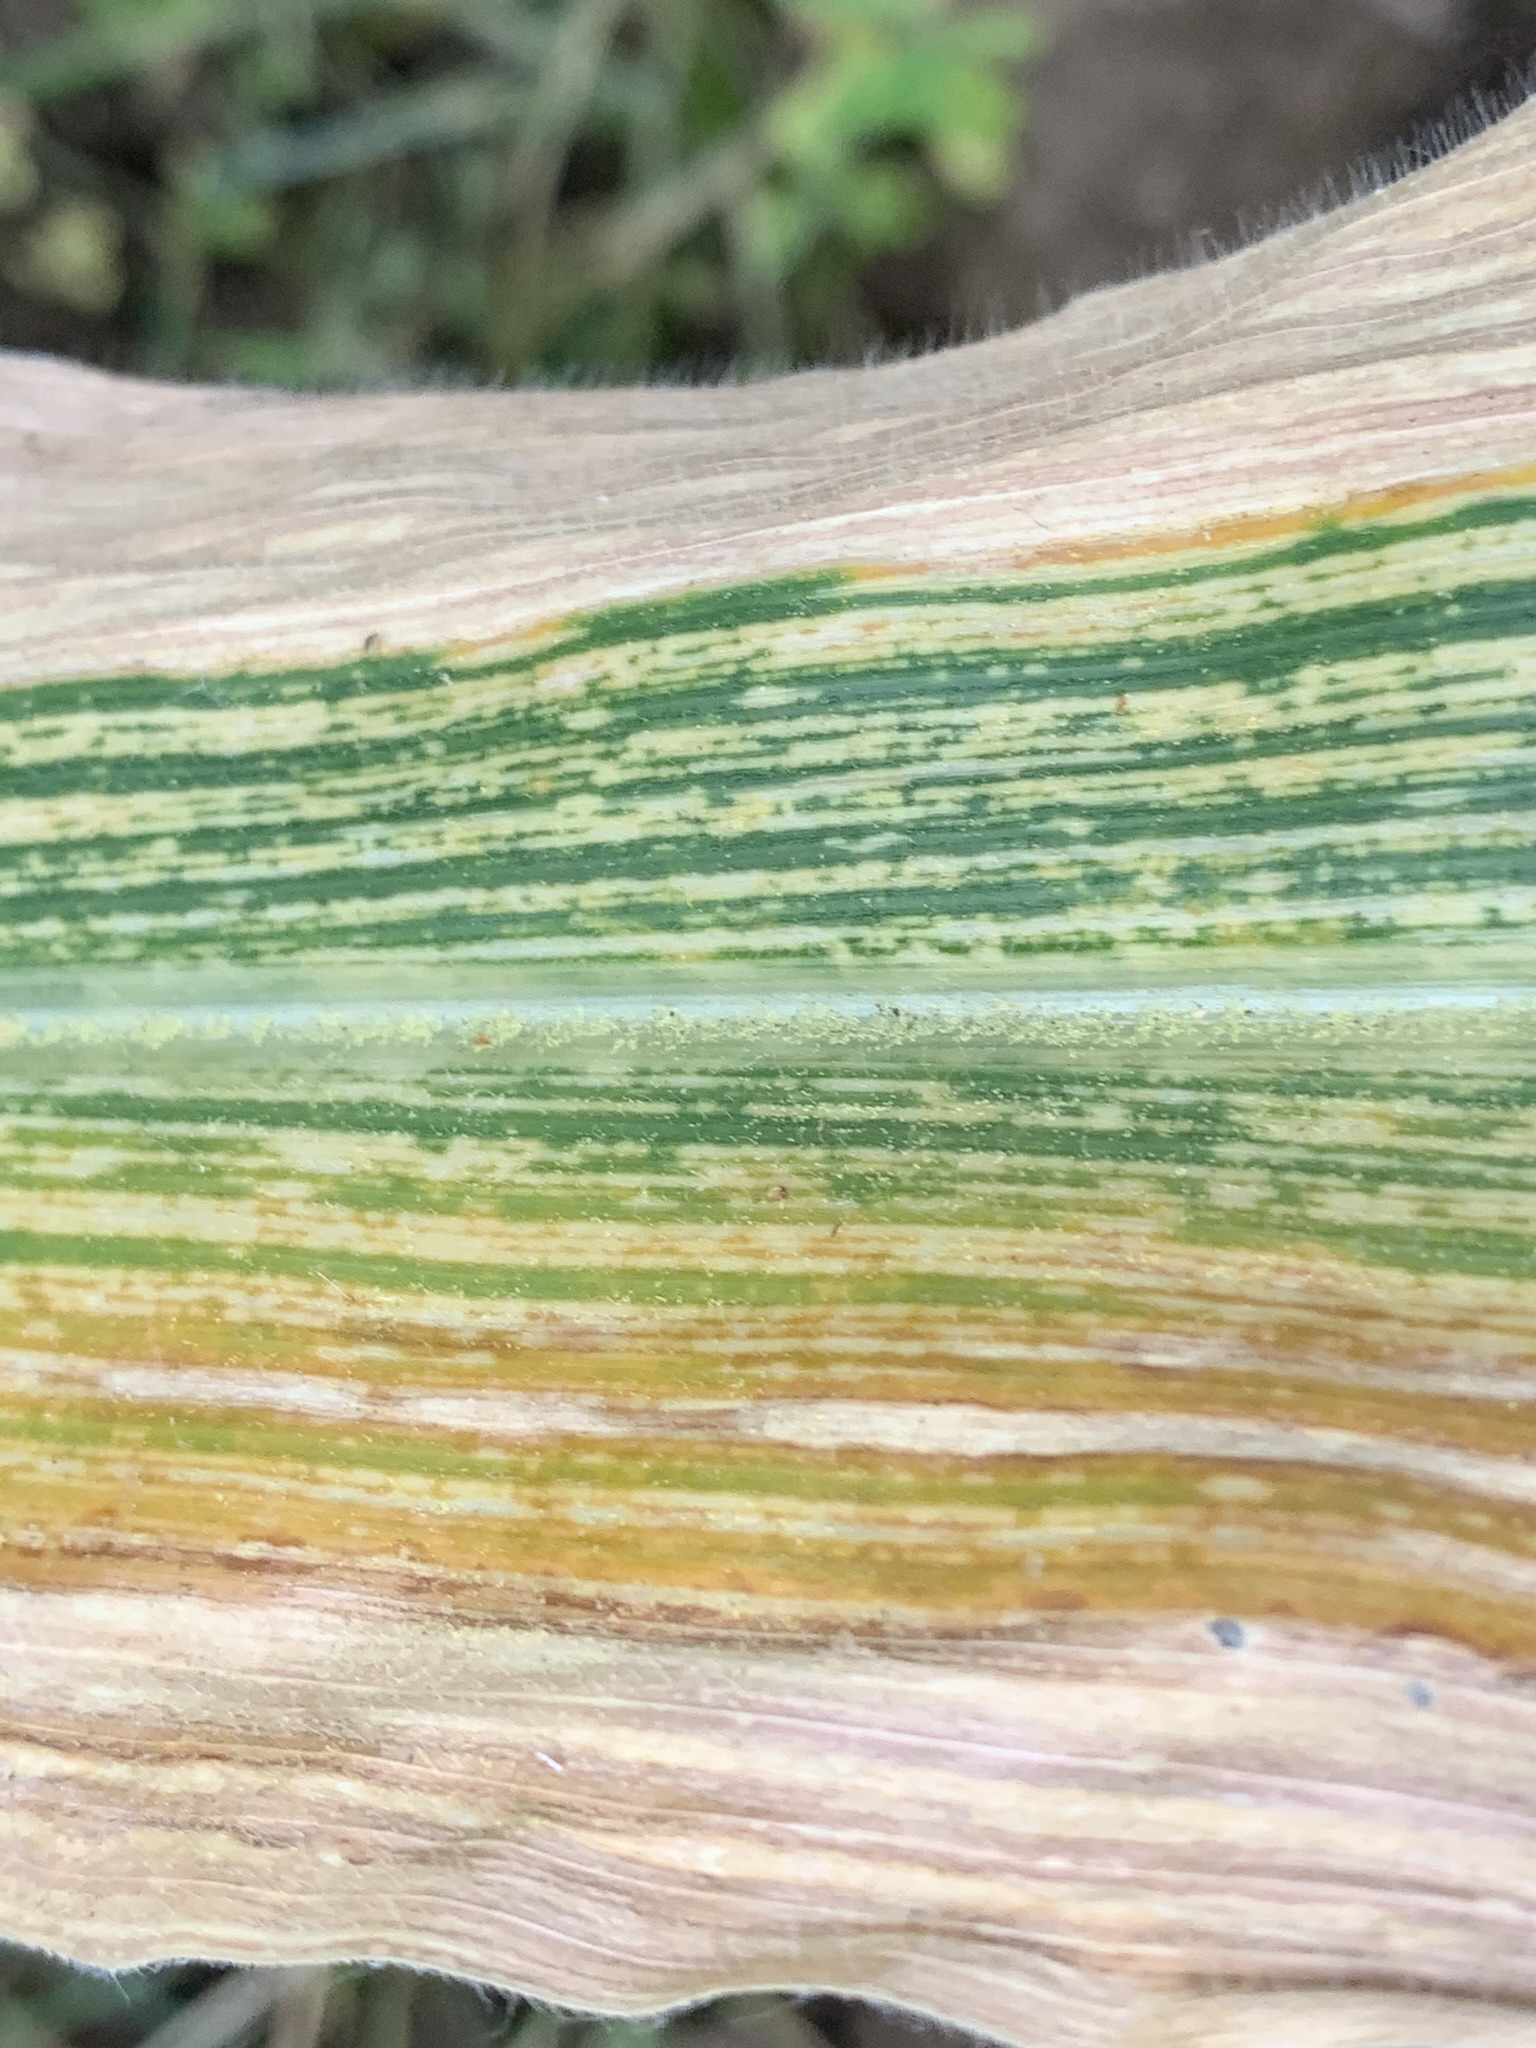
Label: MSV